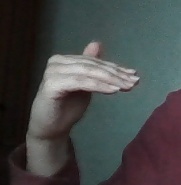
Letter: khaa